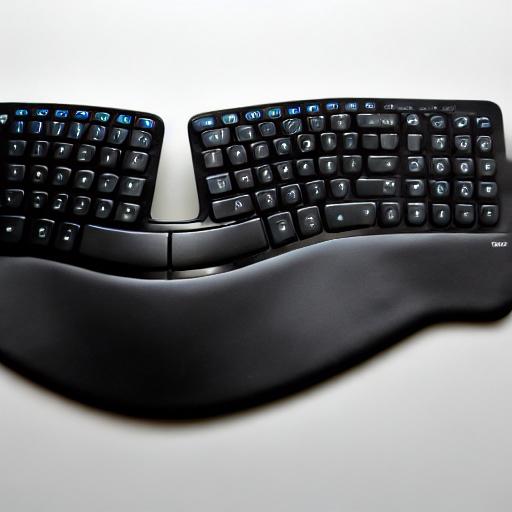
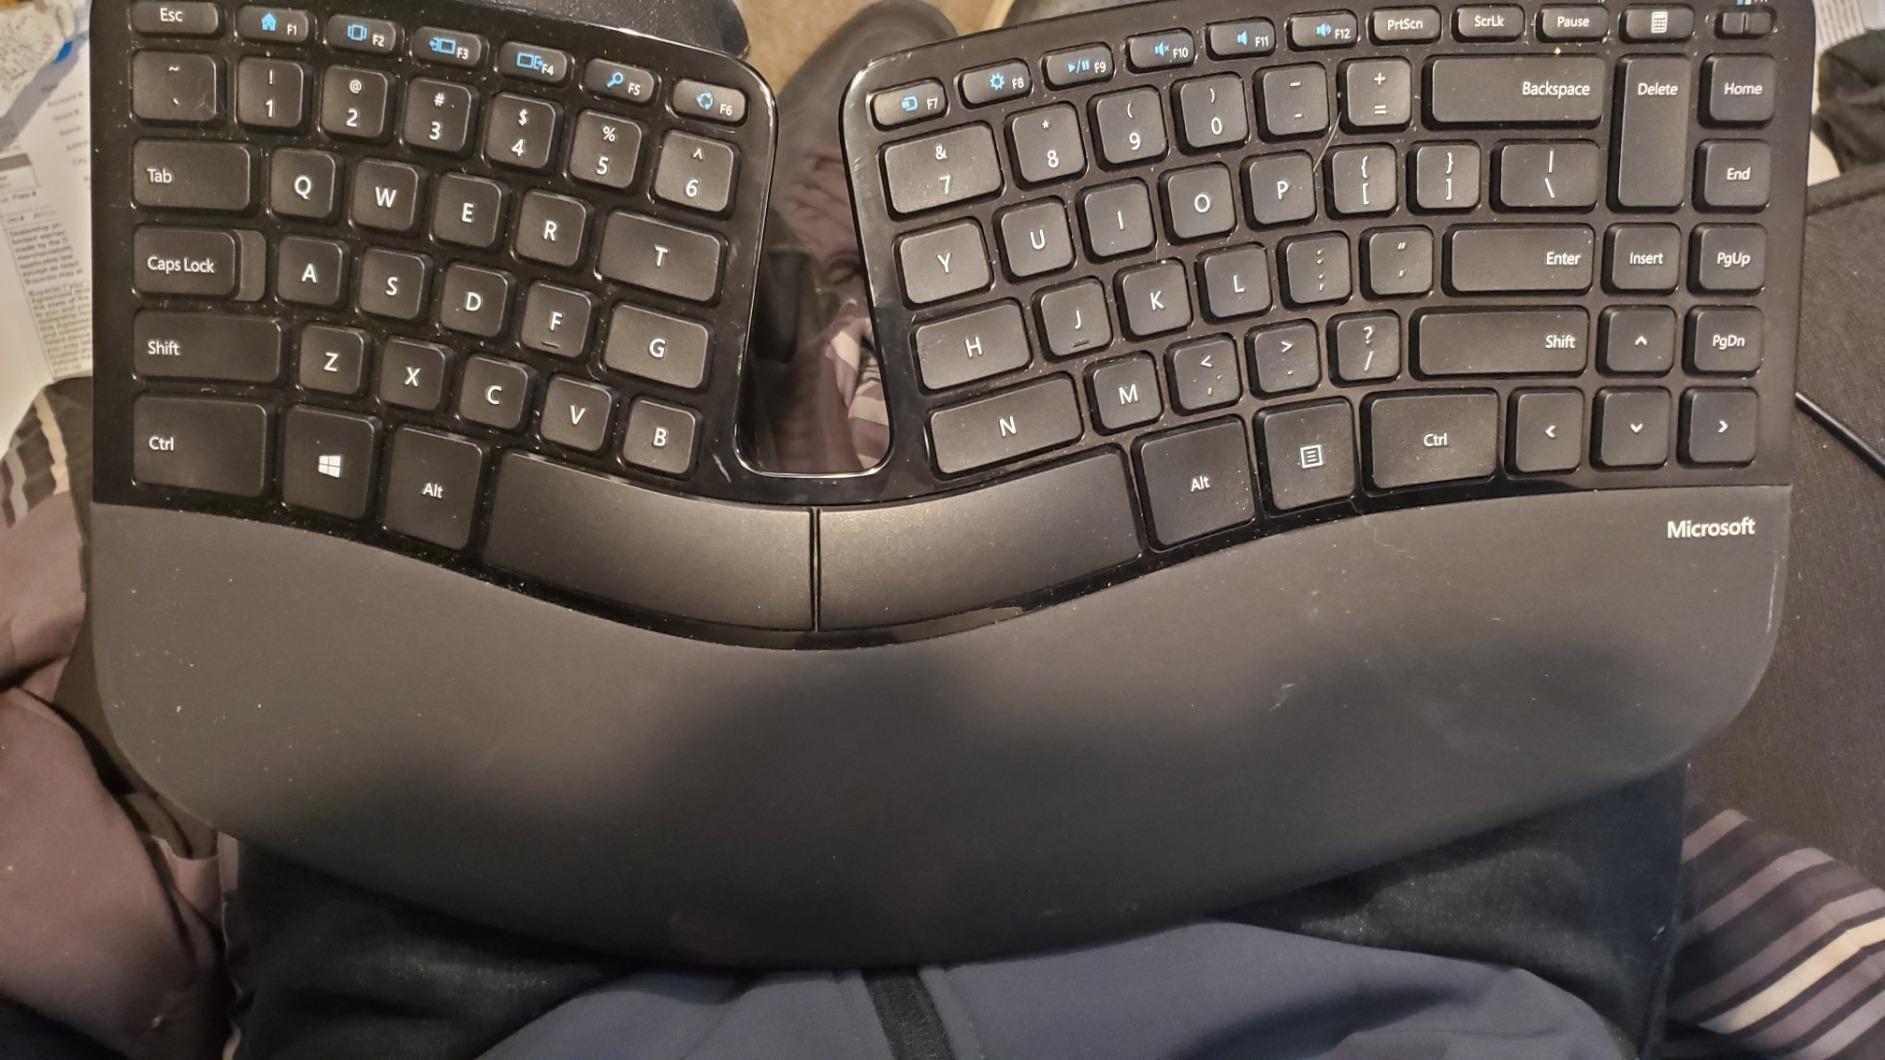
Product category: keyboard
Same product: no